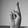
ASL letter: R